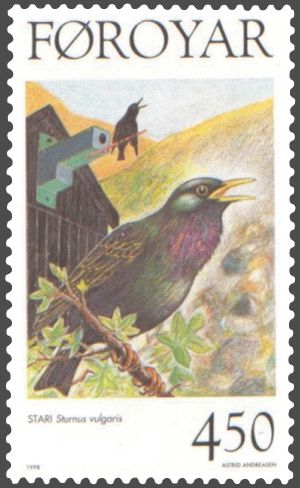
Færøernes fugle / Fuglearter
Stær på færøsk frimærke
Færøernes fugleliv er præget af havet. Færøerne ligger i et hjørne af Europa, der er fri af fastlandet og præget af oceanet med Golfstrømmen som en dominerende kraft. Et område med en usædvanlig fuglerigdom. Der er ca. 80 almindelige fuglearter, hvoraf ca. 54 arter ruger på Færøerne.